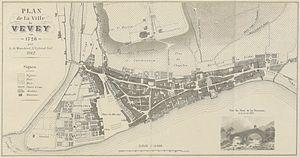
Plan de la ville de Vevey en 1726, dressé par A. de Mandrot (lieutenant-colonel fédéral) en 1862
Vevey est une ville et une commune suisse du canton de Vaud située sur la rive nord du lac Léman. Sixième commune du canton par sa population, elle est le chef-lieu du district de la Riviera-Pays-d'Enhaut. Au 31 décembre 2018, la commune de Vevey compte 19 904 habitants.
La Veveyse est une rivière de Suisse, affluent du Rhône et confluant dans le lac Léman à Vevey.